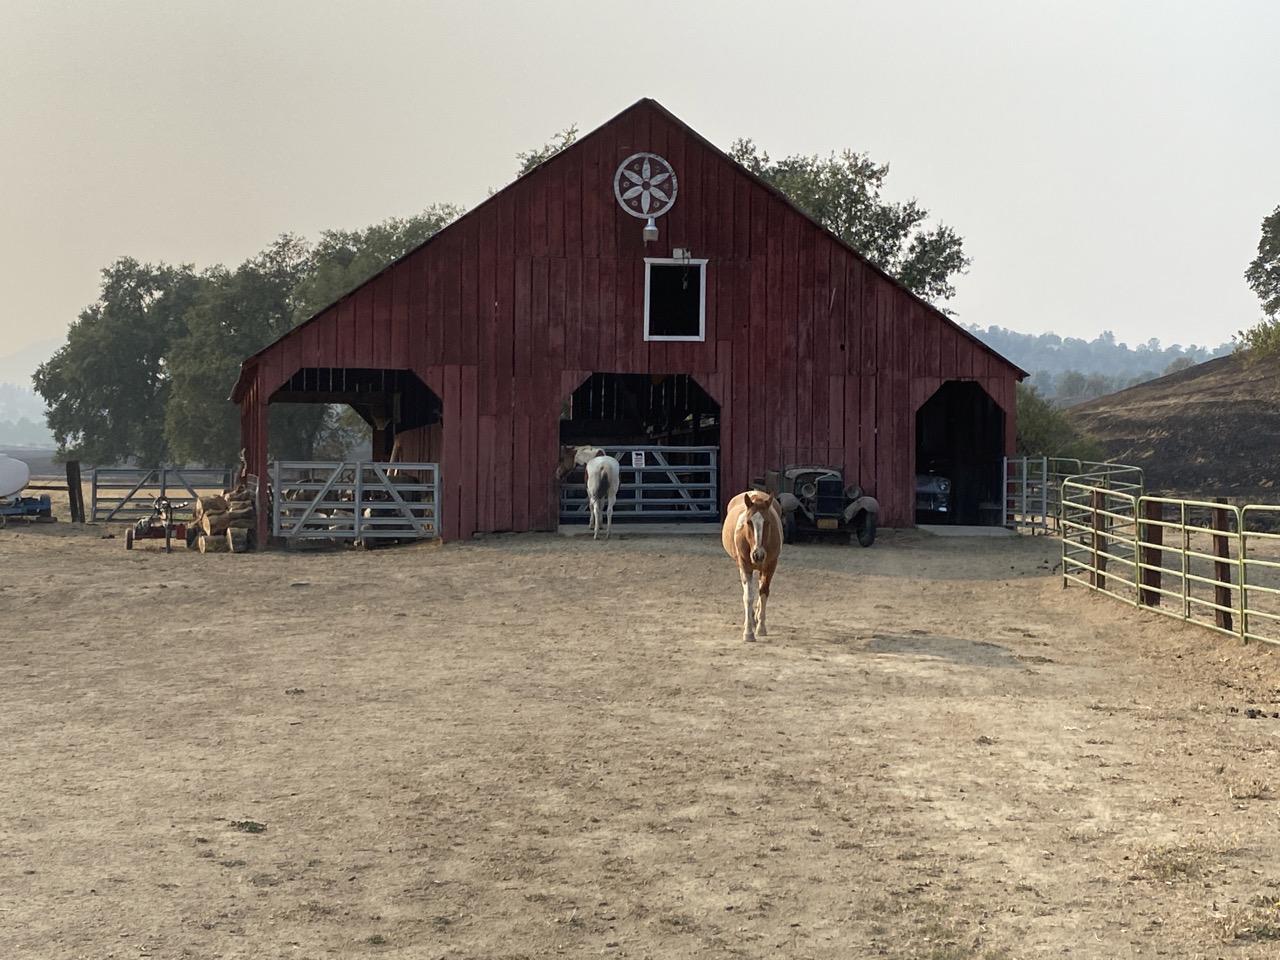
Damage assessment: no_damage